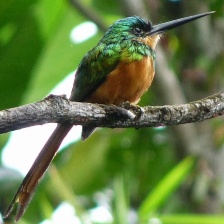
Species: GREAT JACAMAR
Scientific name: JACAMEROPS AUREUS